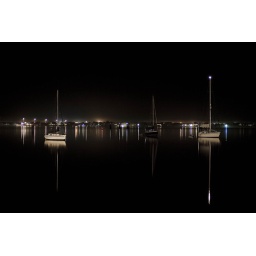
Sailboats at night, near lions bridge